'Nosey Bob' Howard

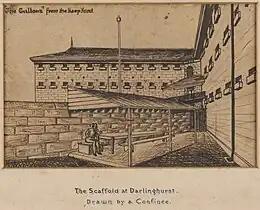
A view of the permanent gallows at Darlinghurst Gaol (drawn by an inmate from the yard below).

Robert Howard supervised the execution of William Brown, who was hanged at Darlinghurst Gaol on 29 March 1881. William Brown was a farmer at Yappa Brush within a wide bend of the Manning River called The Bight, opposite Wingham township on the mid-north coast of New South Wales. Brown had been separated from his wife for the past six years. He was tried in February 1881 in the Central Criminal Court in Sydney, charged with the rape of his daughter Ann, aged twelve years. The offence had occurred at his residence and had been witnessed by two of his other children, William and Bridget (who gave evidence at Brown's trial). The accused man protested his innocence, claiming "that his children had conspired together to take his life". After being found guilty and sentenced to death, Brown requested the judge to allow his four children "to be ranged alongside him when the rope was being put round his neck, and that the scene might be illustrated by the Press" (a request which was declined). Brown had "a pallid and death-like appearance" as he was led onto the scaffold in March 1881. He kissed the crucifix held by his attendant priest, and then kissed the priest's hand. Howard adjusted the white cap and rope and then signaled his assistant, who struck "the iron handle that works the drop". Brown's death appeared to have been immediate; "not a muscle moved, nor was there the slightest twitch" as he hung suspended, six feet below the scaffold.